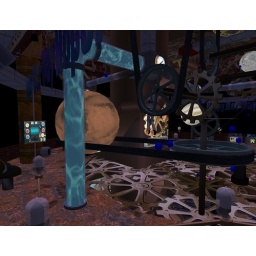
water in tower 2